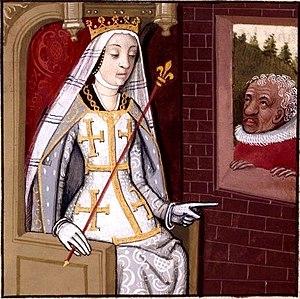
Commencé en 1306 par l'accueil des juifs chassés du Languedoc, le Moyen Âge tardif arlésien se termine par le pogrom de 1484 suivi de l'expulsion des juifs de la cité, après le rattachement de la ville au royaume de France en 1483. Entre ces deux dates, la ville d'Arles, affectée par des guerres et la peste, va vivre un profond déclin démographique avec un plus bas de 5 000 habitants à la fin des années 1430 avant que n'apparaisse une lente reprise dans la seconde moitié du XVᵉ siècle.
L’Union d’Aix, créée en 1382, était une confédération de villes provençales. Elle soutint le parti de Charles de Duras contre celui du capétien Louis Iᵉʳ d'Anjou lors des troubles qui suivirent la capture puis la mort de la reine Jeanne, comtesse de Provence. À la suite des choix ambigus de celle-ci, désignant comme successeur au comté Louis Iᵉʳ d'Anjou, une guerre civile s'installait en Provence jusqu’à la reconnaissance du nouveau comte, Louis II, le fils de Louis Iᵉʳ. La défaite de l'Union d'Aix assit définitivement la Seconde dynastie d'Anjou sur le comté de Provence et entraîna la dédition de Nice à la Savoie.
Marseille, de l'an mille au Moyen Âge tardif, voit l'émergence politique et économique de sa bourgeoisie marchande après cent ans d'un système vicomtal. Sachant profiter des situations diverses, des Croisades aux faiblesses politiques des princes d'Anjou, elle parvient à connaitre des périodes d'essor, néanmoins nuancées par les troubles politiques et l'incapacité de la ville à véritablement rivaliser avec les Républiques italiennes en Méditerranée.
Aubagne est une commune située dans le département des Bouches-du-Rhône en région Provence-Alpes-Côte d'Azur dans le Sud-Est de la France.
Cette page dresse une liste de personnalités nées au cours de l'année 1326 :
On appelle Grand Schisme d’Occident la crise pontificale qui touche le christianisme latin au tournant des XIVᵉ et XVᵉ siècles, divisant pendant quarante ans l'Europe chrétienne en deux courants rivaux.
Louis Iᵉʳ d'Anjou, né à Vincennes le 23 juillet 1339 et mort le 20 septembre 1384 au château de Bisceglie près de Bari, est comte puis duc d'Anjou, roi titulaire de Naples. Il est le deuxième fils du roi de France Jean le Bon et de Bonne de Luxembourg.
L'unification de Marseille a lieu entre 1343 et 1348 lorsque la ville, jusque-là divisée entre deux pouvoirs distincts, est réunifiée par la Reine Jeanne, comtesse de Provence.
Cette page concerne l'année 1343 du calendrier julien.
Jeanne Iʳᵉ de Naples, dite la Reine Jeanne, née vers 1326 à Naples, morte le 27 juillet 1382 à Muro Lucano, assassinée sur ordre de son cousin Charles de Duras.